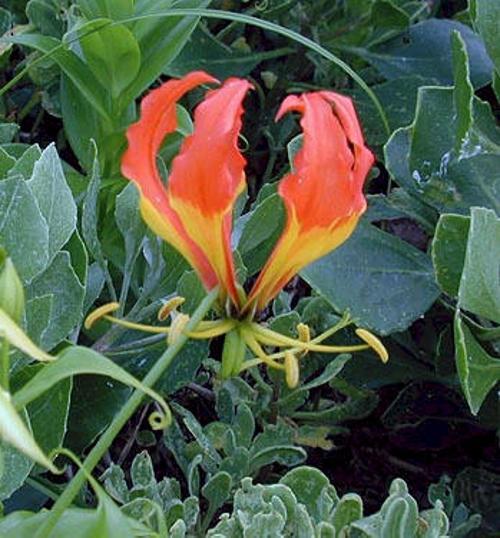
Label: fire lily